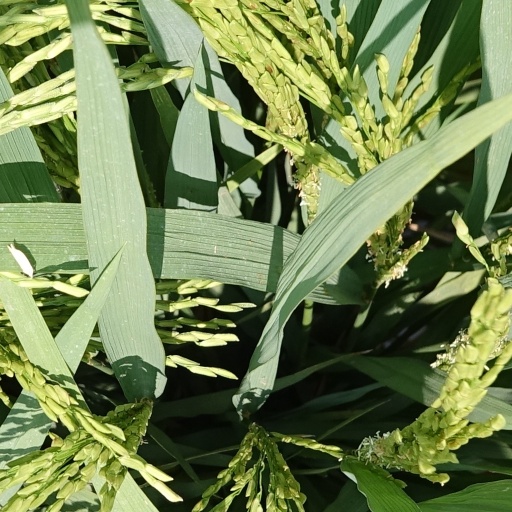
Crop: rice